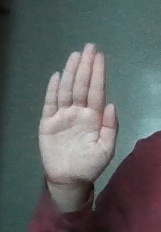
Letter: seen